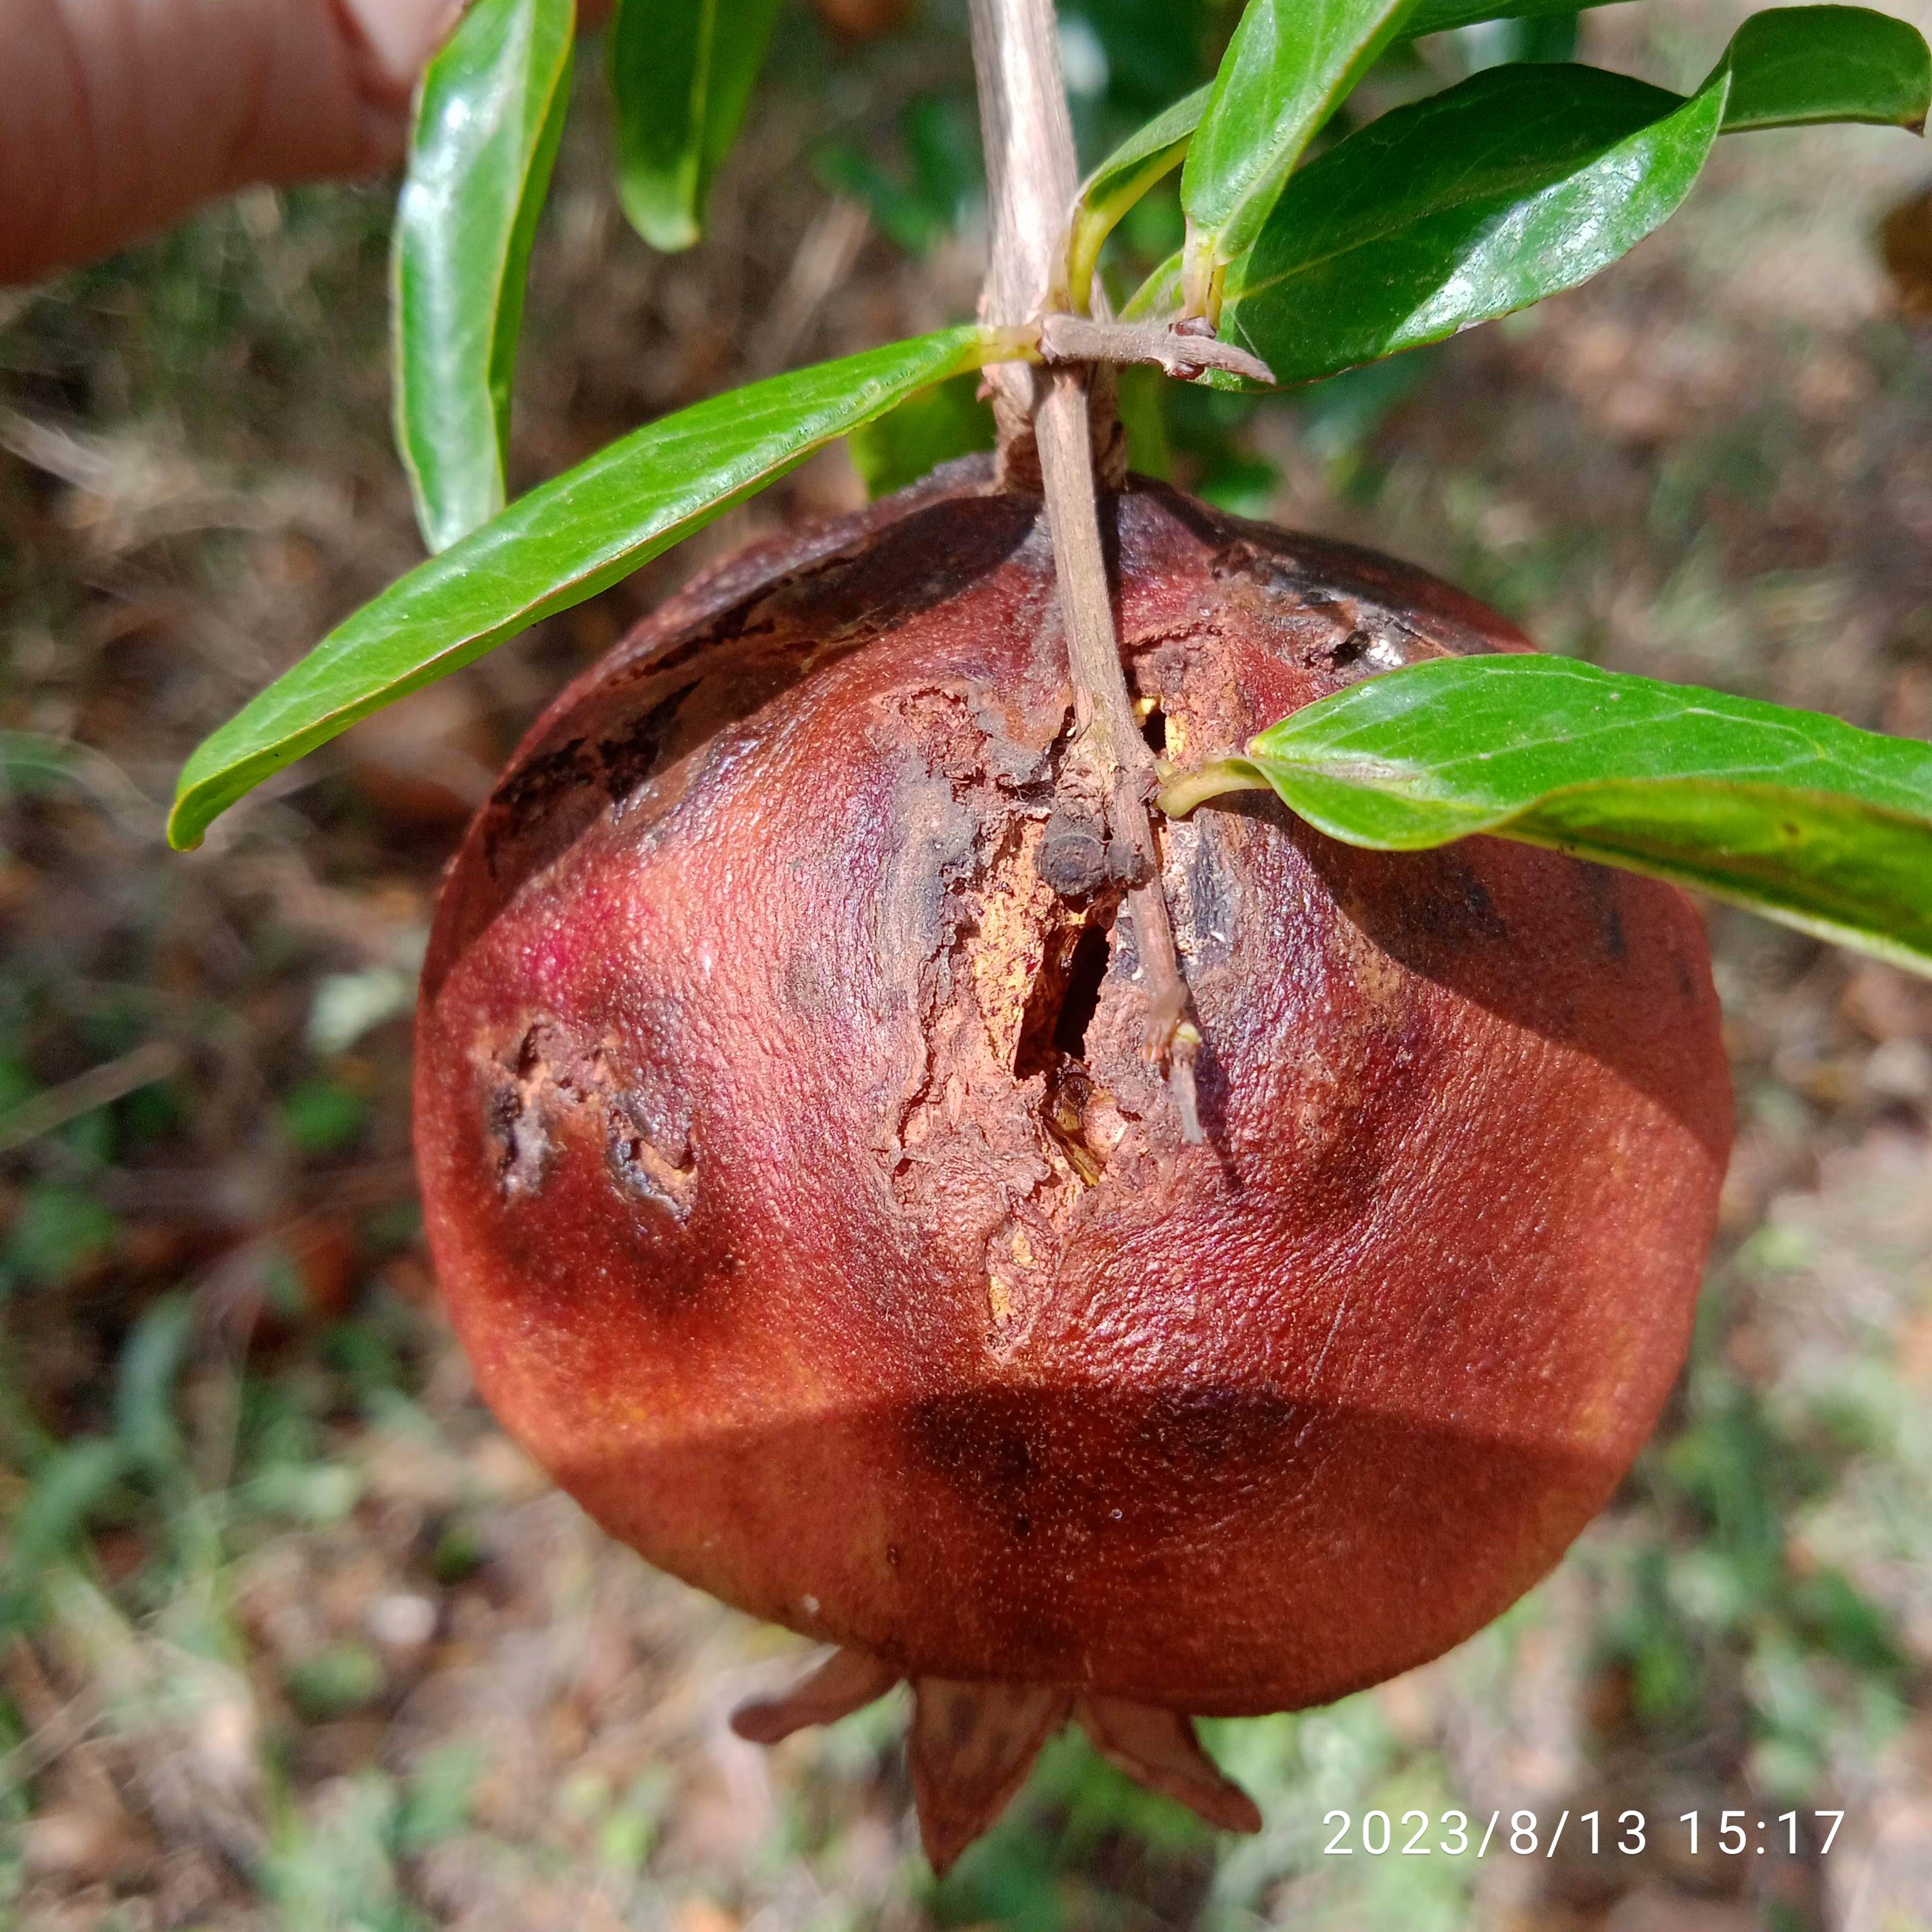
Label: Alternaria